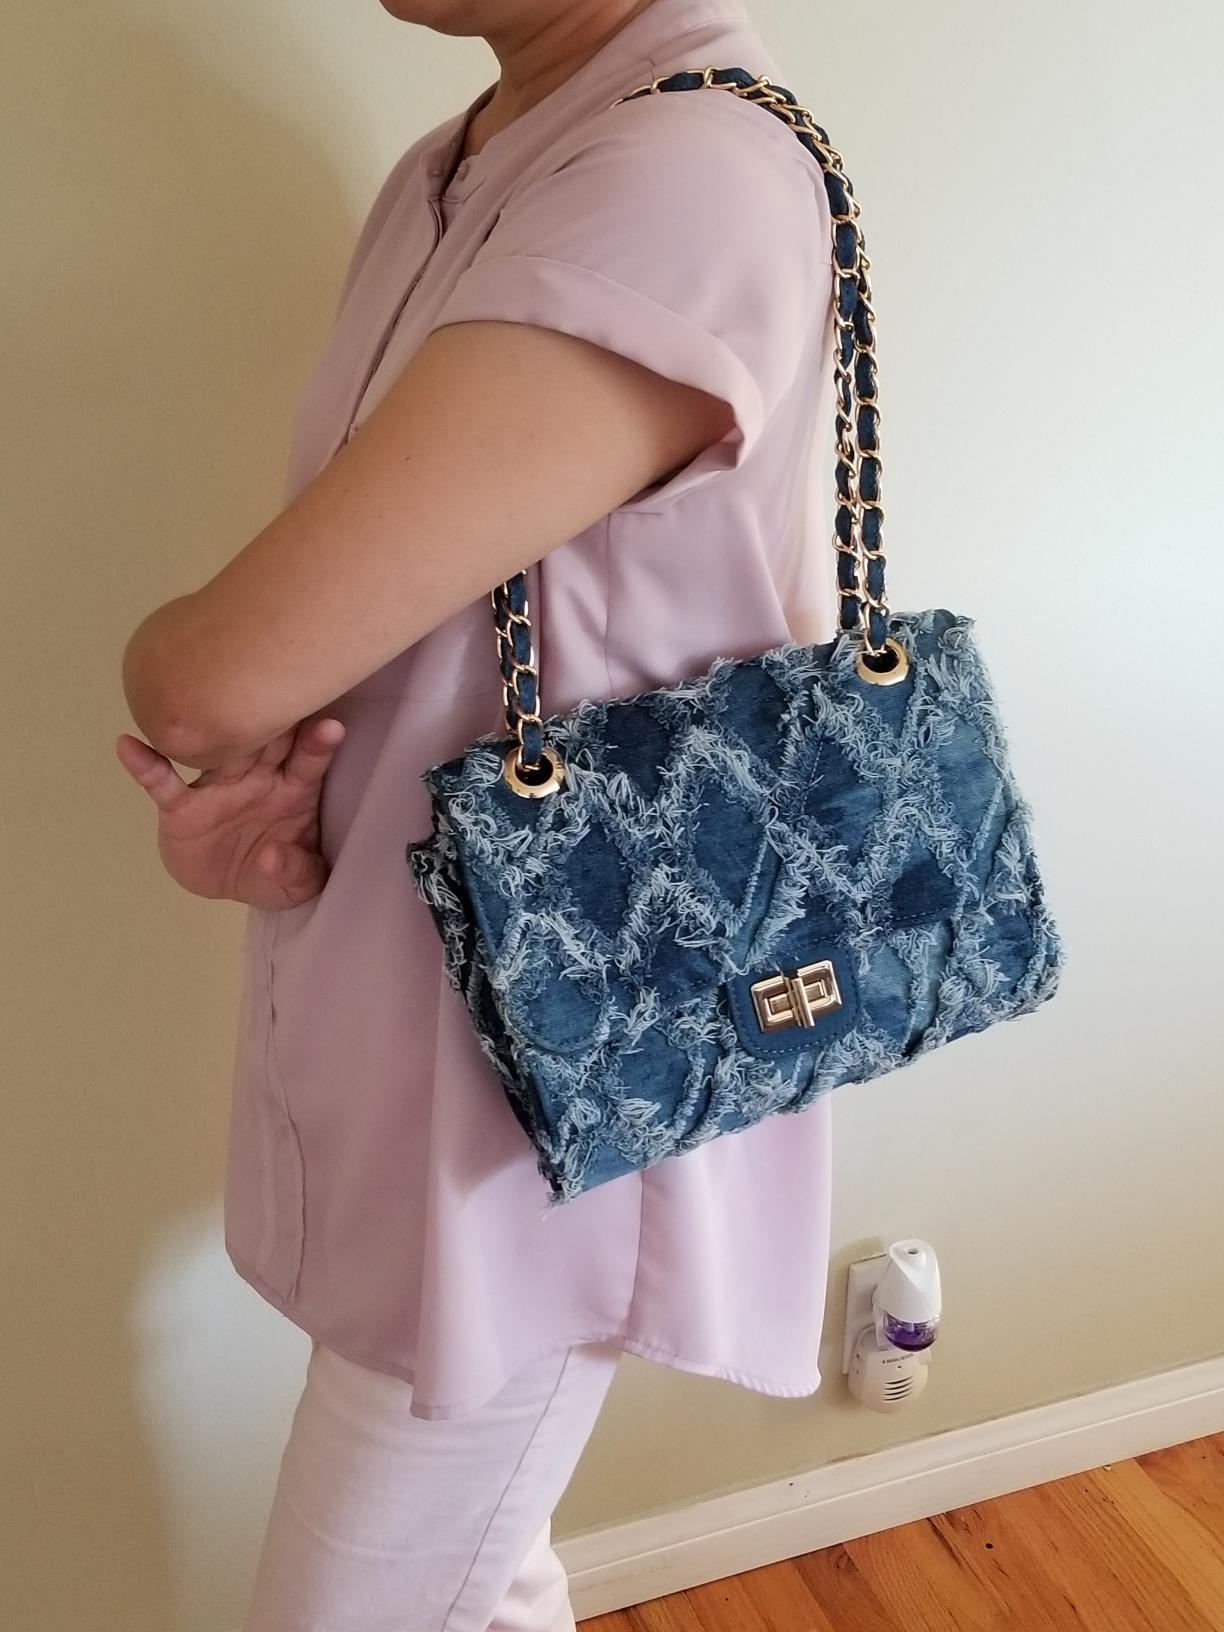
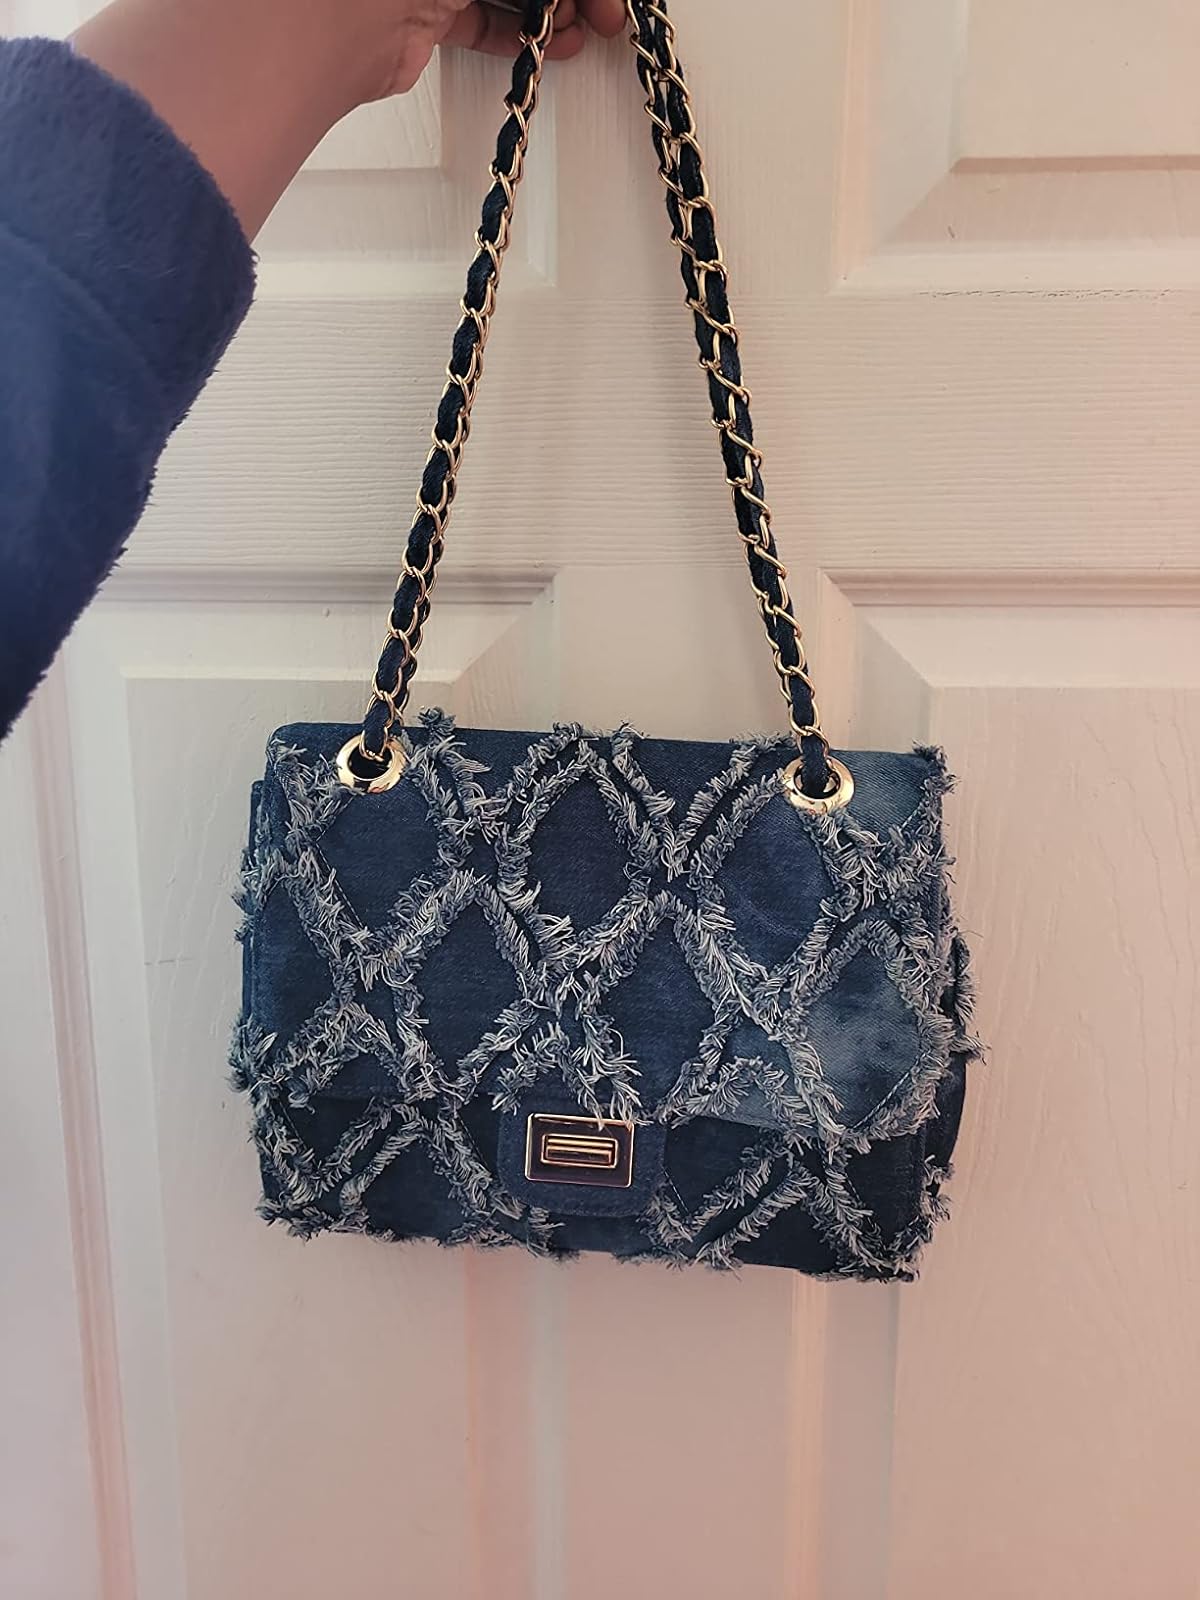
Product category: accessories_handbag
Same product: yes